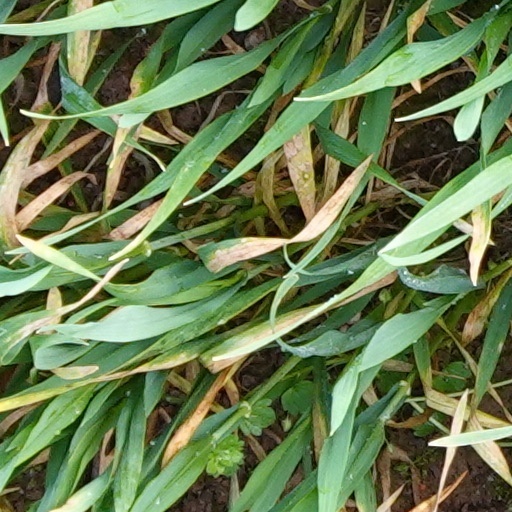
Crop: wheat